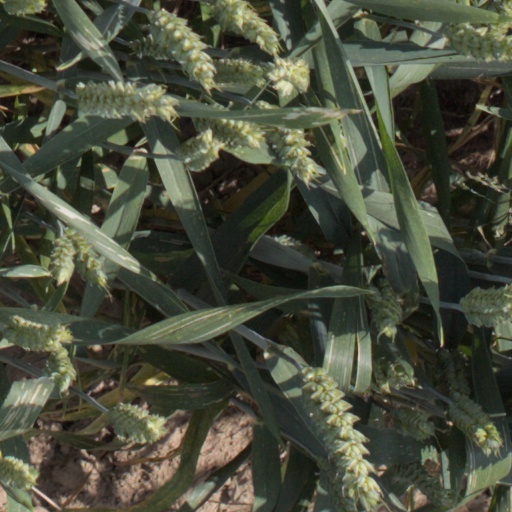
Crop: wheat